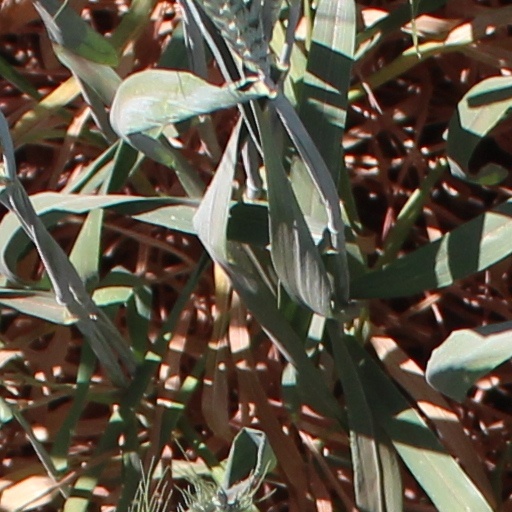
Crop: wheat